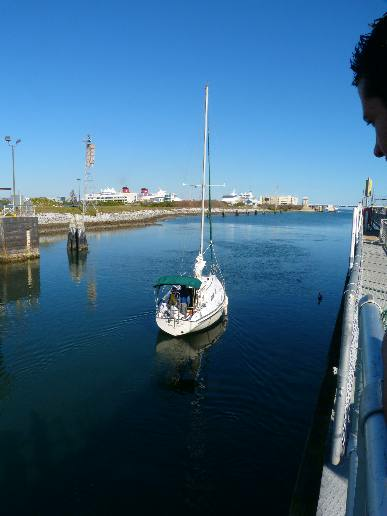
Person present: No